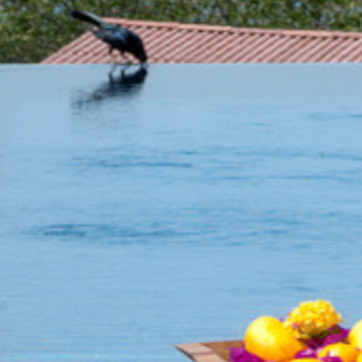
Material: water